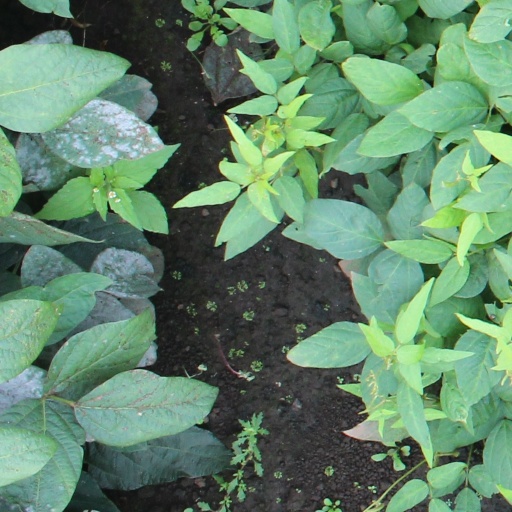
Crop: soybean